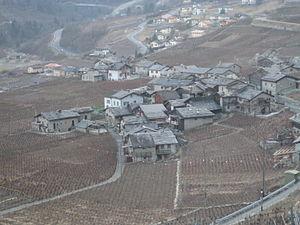
Plan Cerisier, commune de Martigny-Combe, Valais, Suisse
Martigny-Combe est une commune suisse du canton du Valais située dans le district de Martigny.